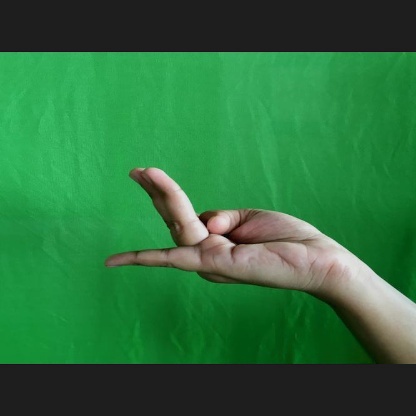
Mudra: Chaturam